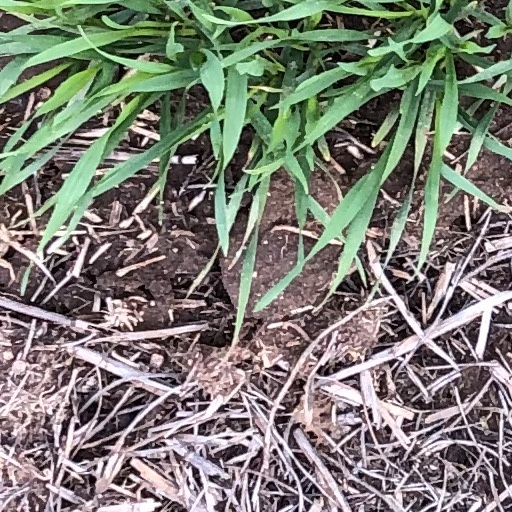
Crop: wheat